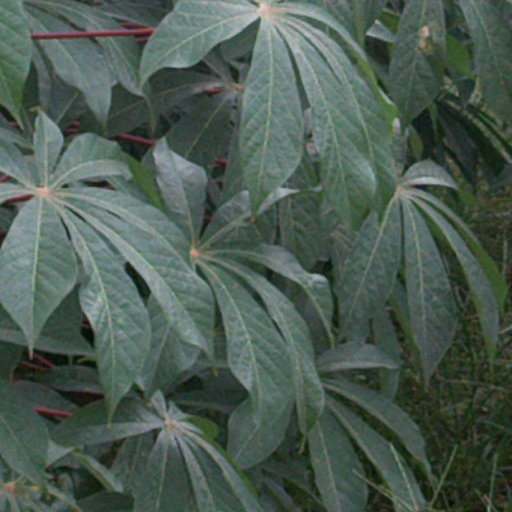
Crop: cassava